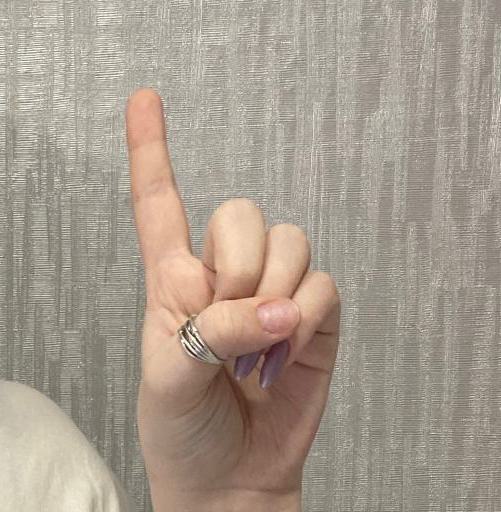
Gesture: one